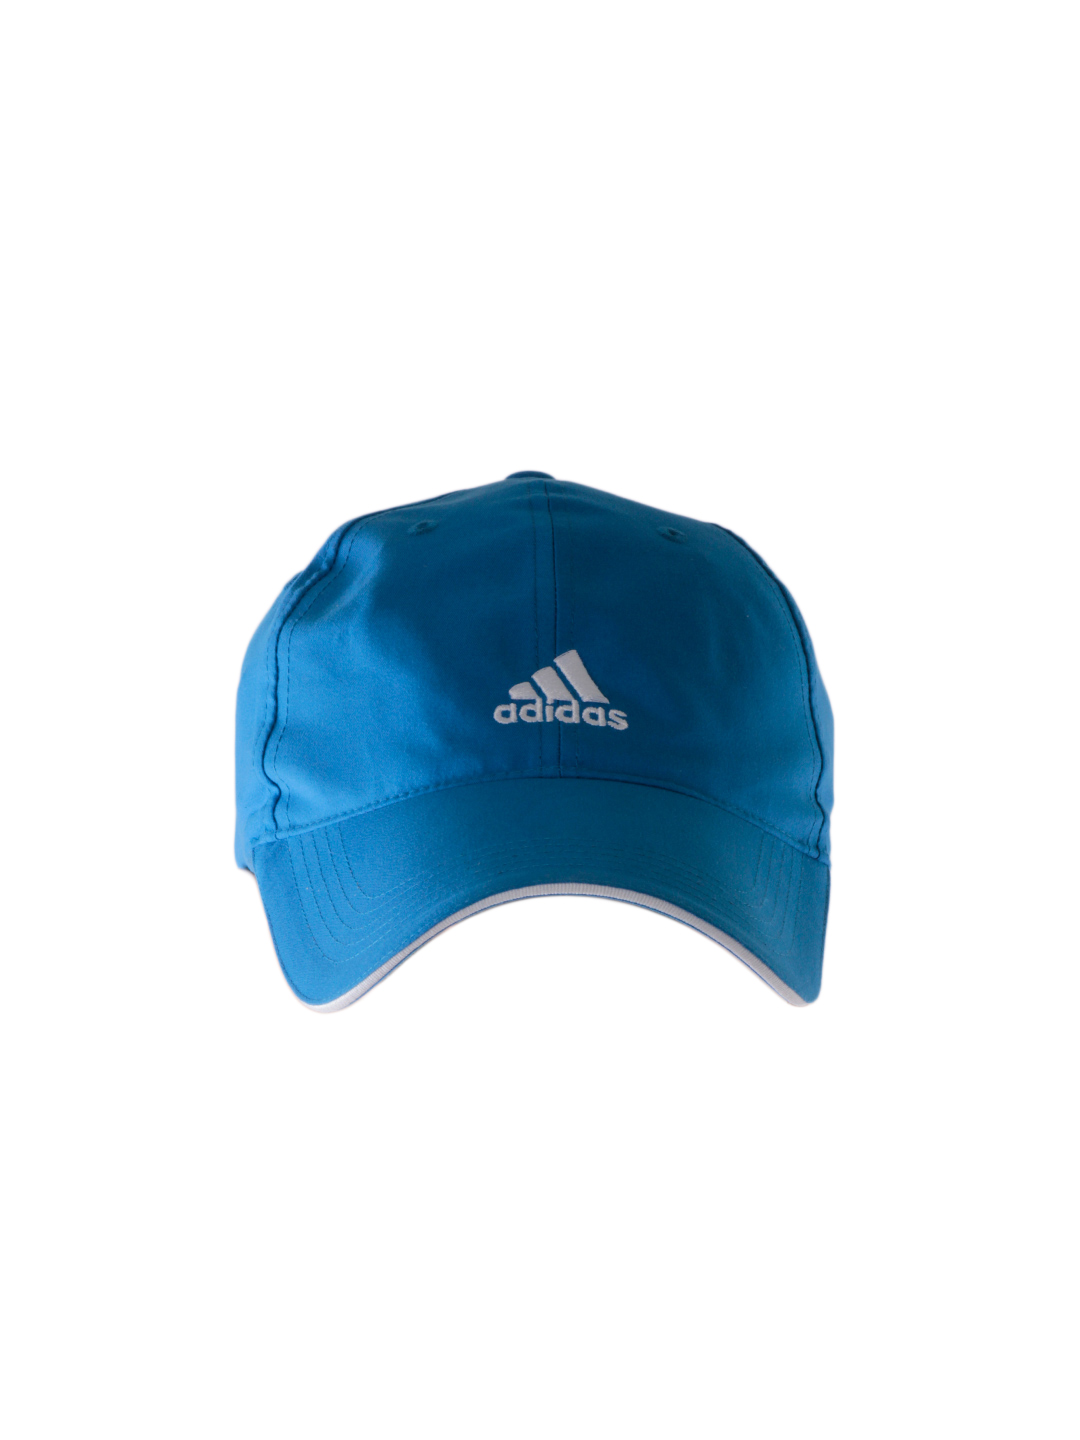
ADIDAS Unisex Corp Blue Cap
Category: Accessories / Headwear / Caps
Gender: Unisex
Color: Blue
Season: Summer 2012
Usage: Casual